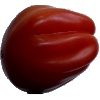
Label: tomato_heart